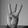
ASL letter: W